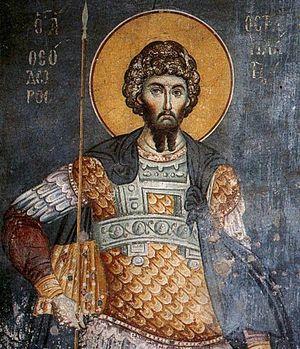
Théodore le Stratilate ou Théodore le Stratélate est un saint chrétien vénéré comme mégalomartyr. Sa mémoire est honorée au sein de l'Église orthodoxe le 8 février et le 8 juin, et le 7 février dans l'Église catholique. Il est vénéré par les chrétiens comme patron de l'armée. Il est parfois représenté ensemble avec Théodore Tiron également saint et martyr. C'étaient tous les deux des soldats mais l'un était une nouvelle recrue alors que l'autre était un chef militaire. Ils sont vénérés comme l'incarnation des principes chrétiens dans la puissance militaire de l'Empire romain.